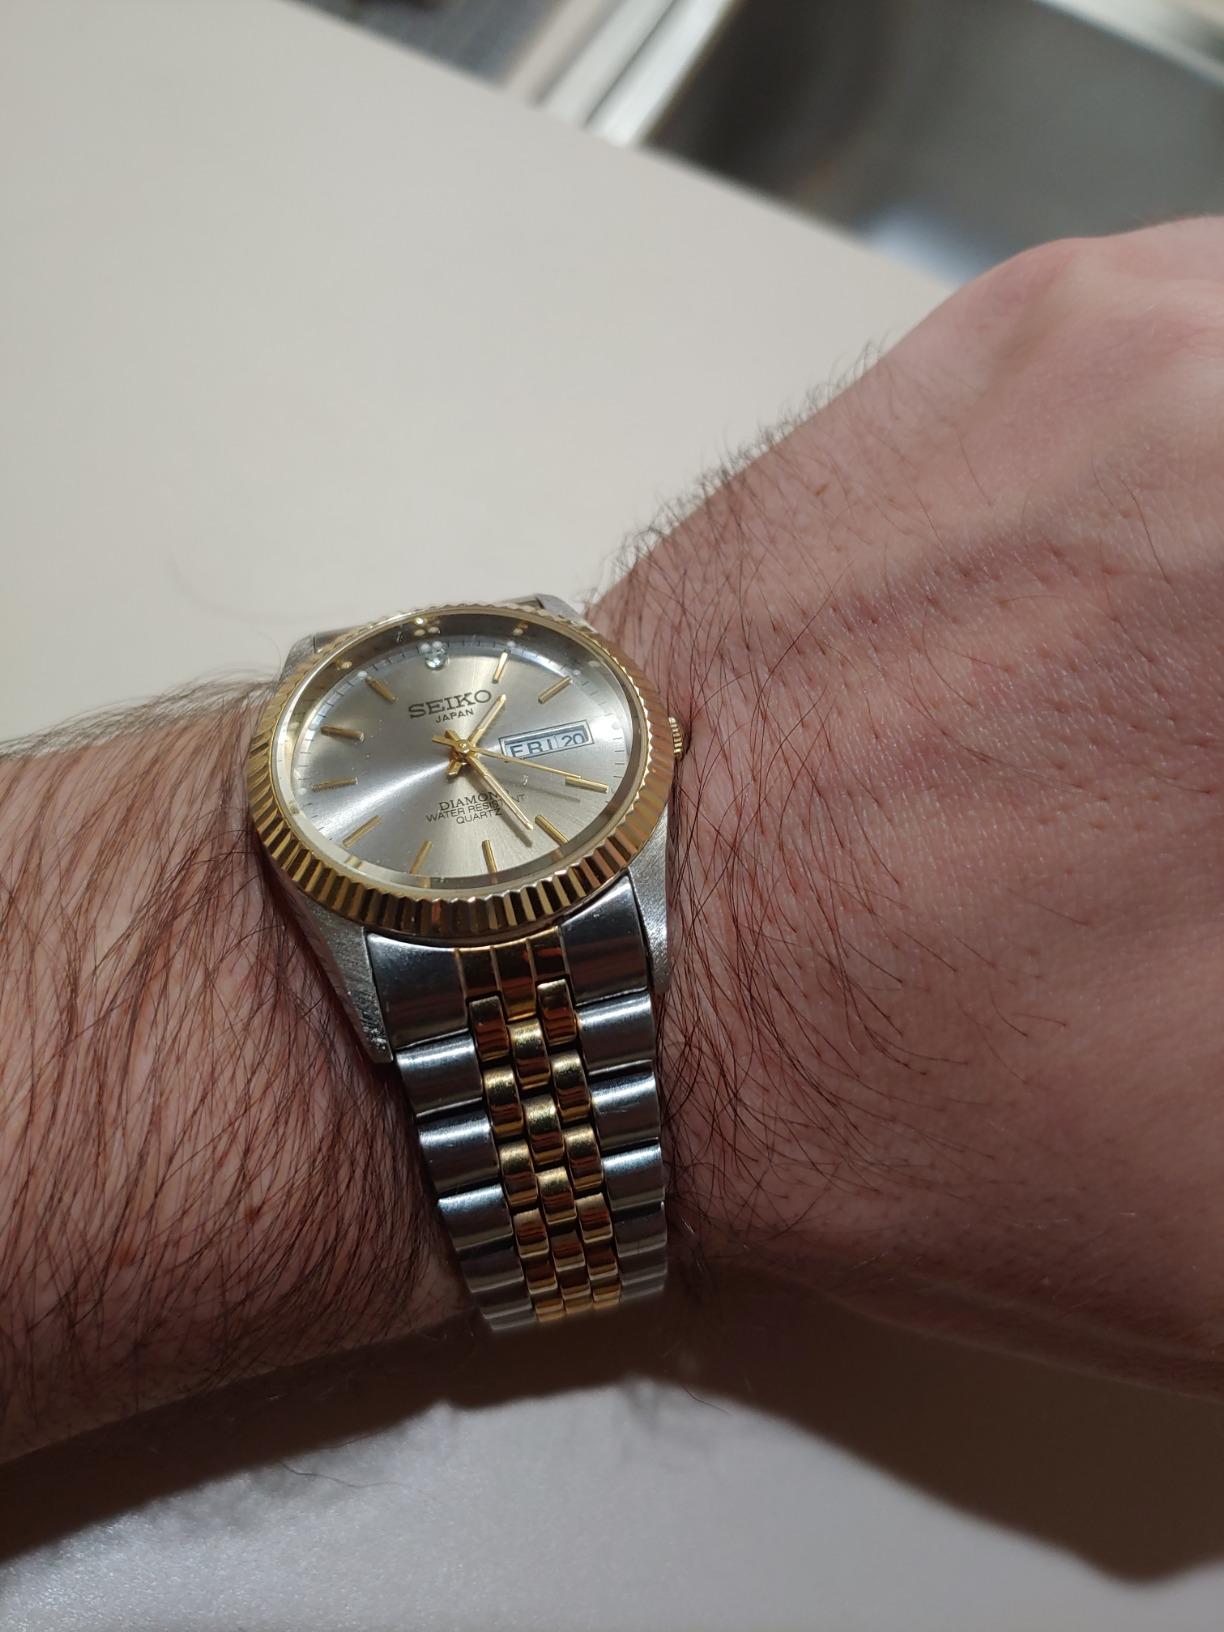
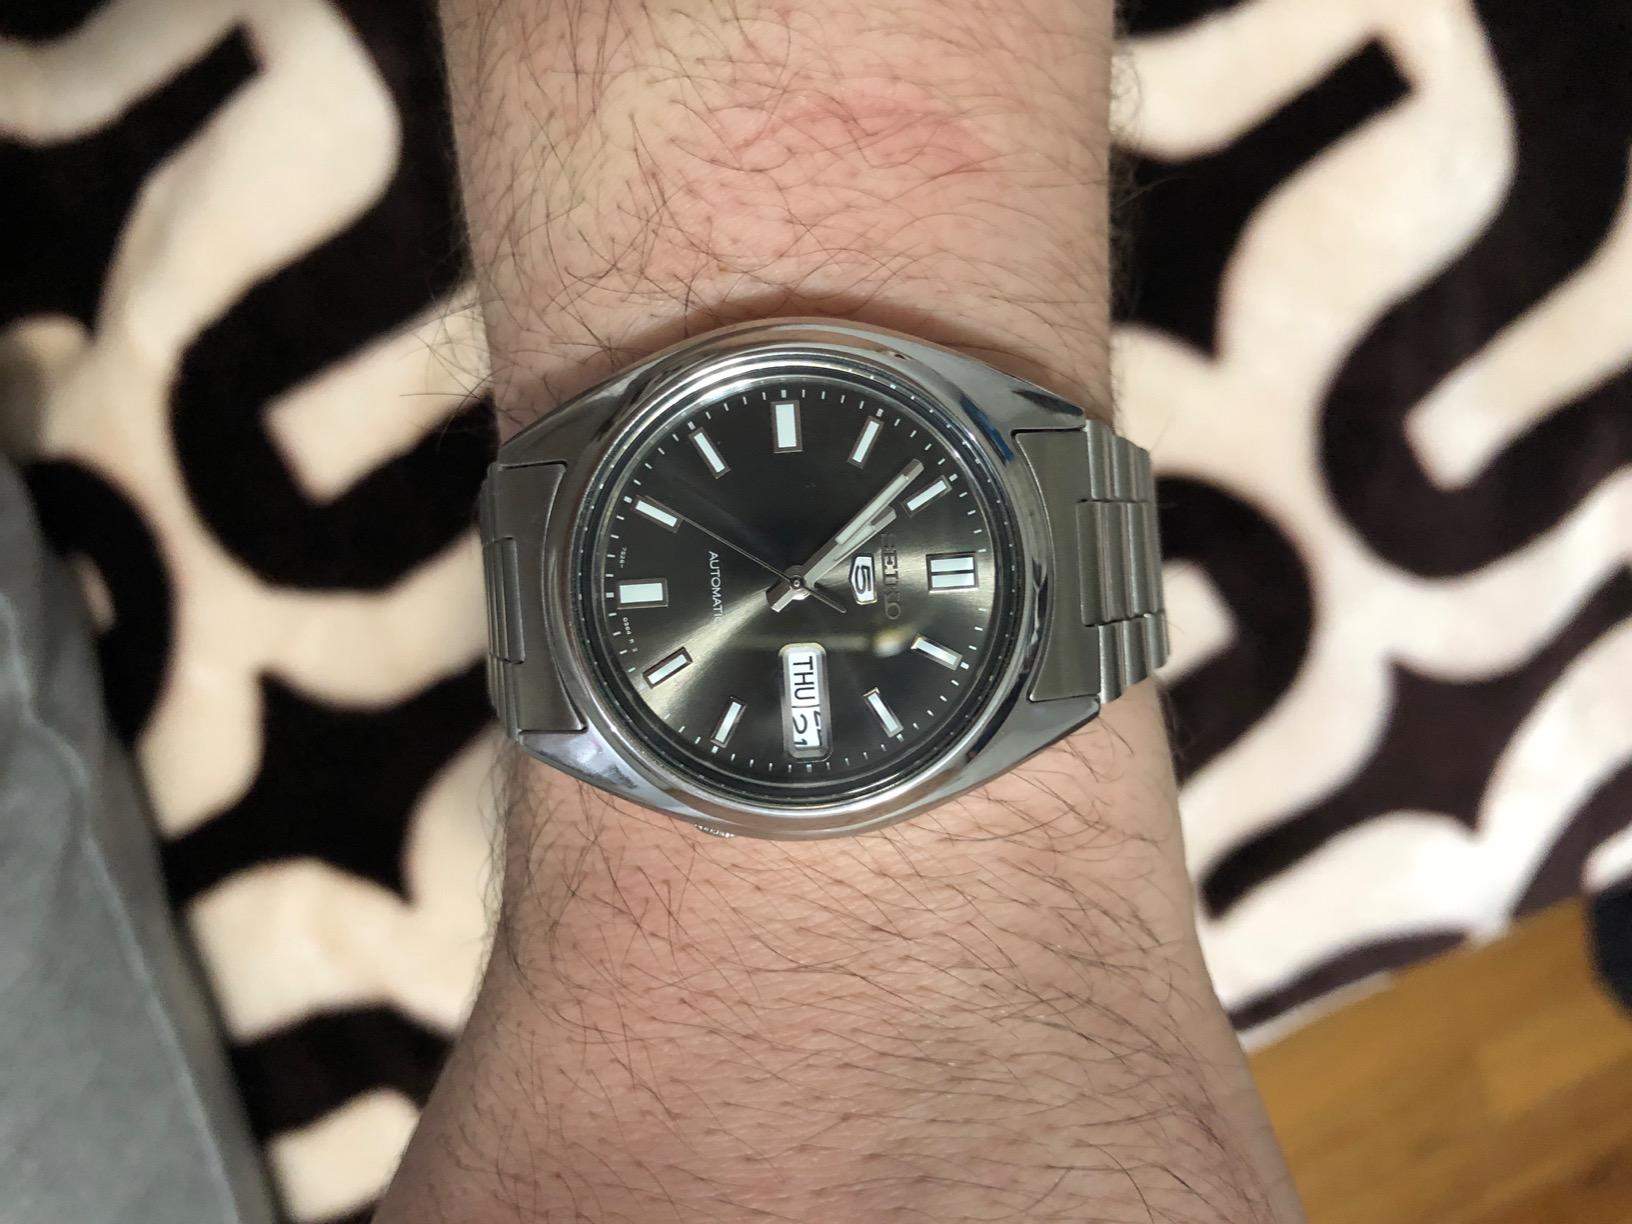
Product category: accessories_watch
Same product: no